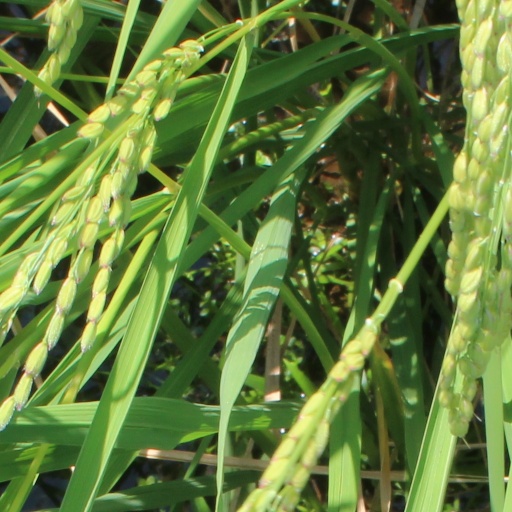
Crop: rice